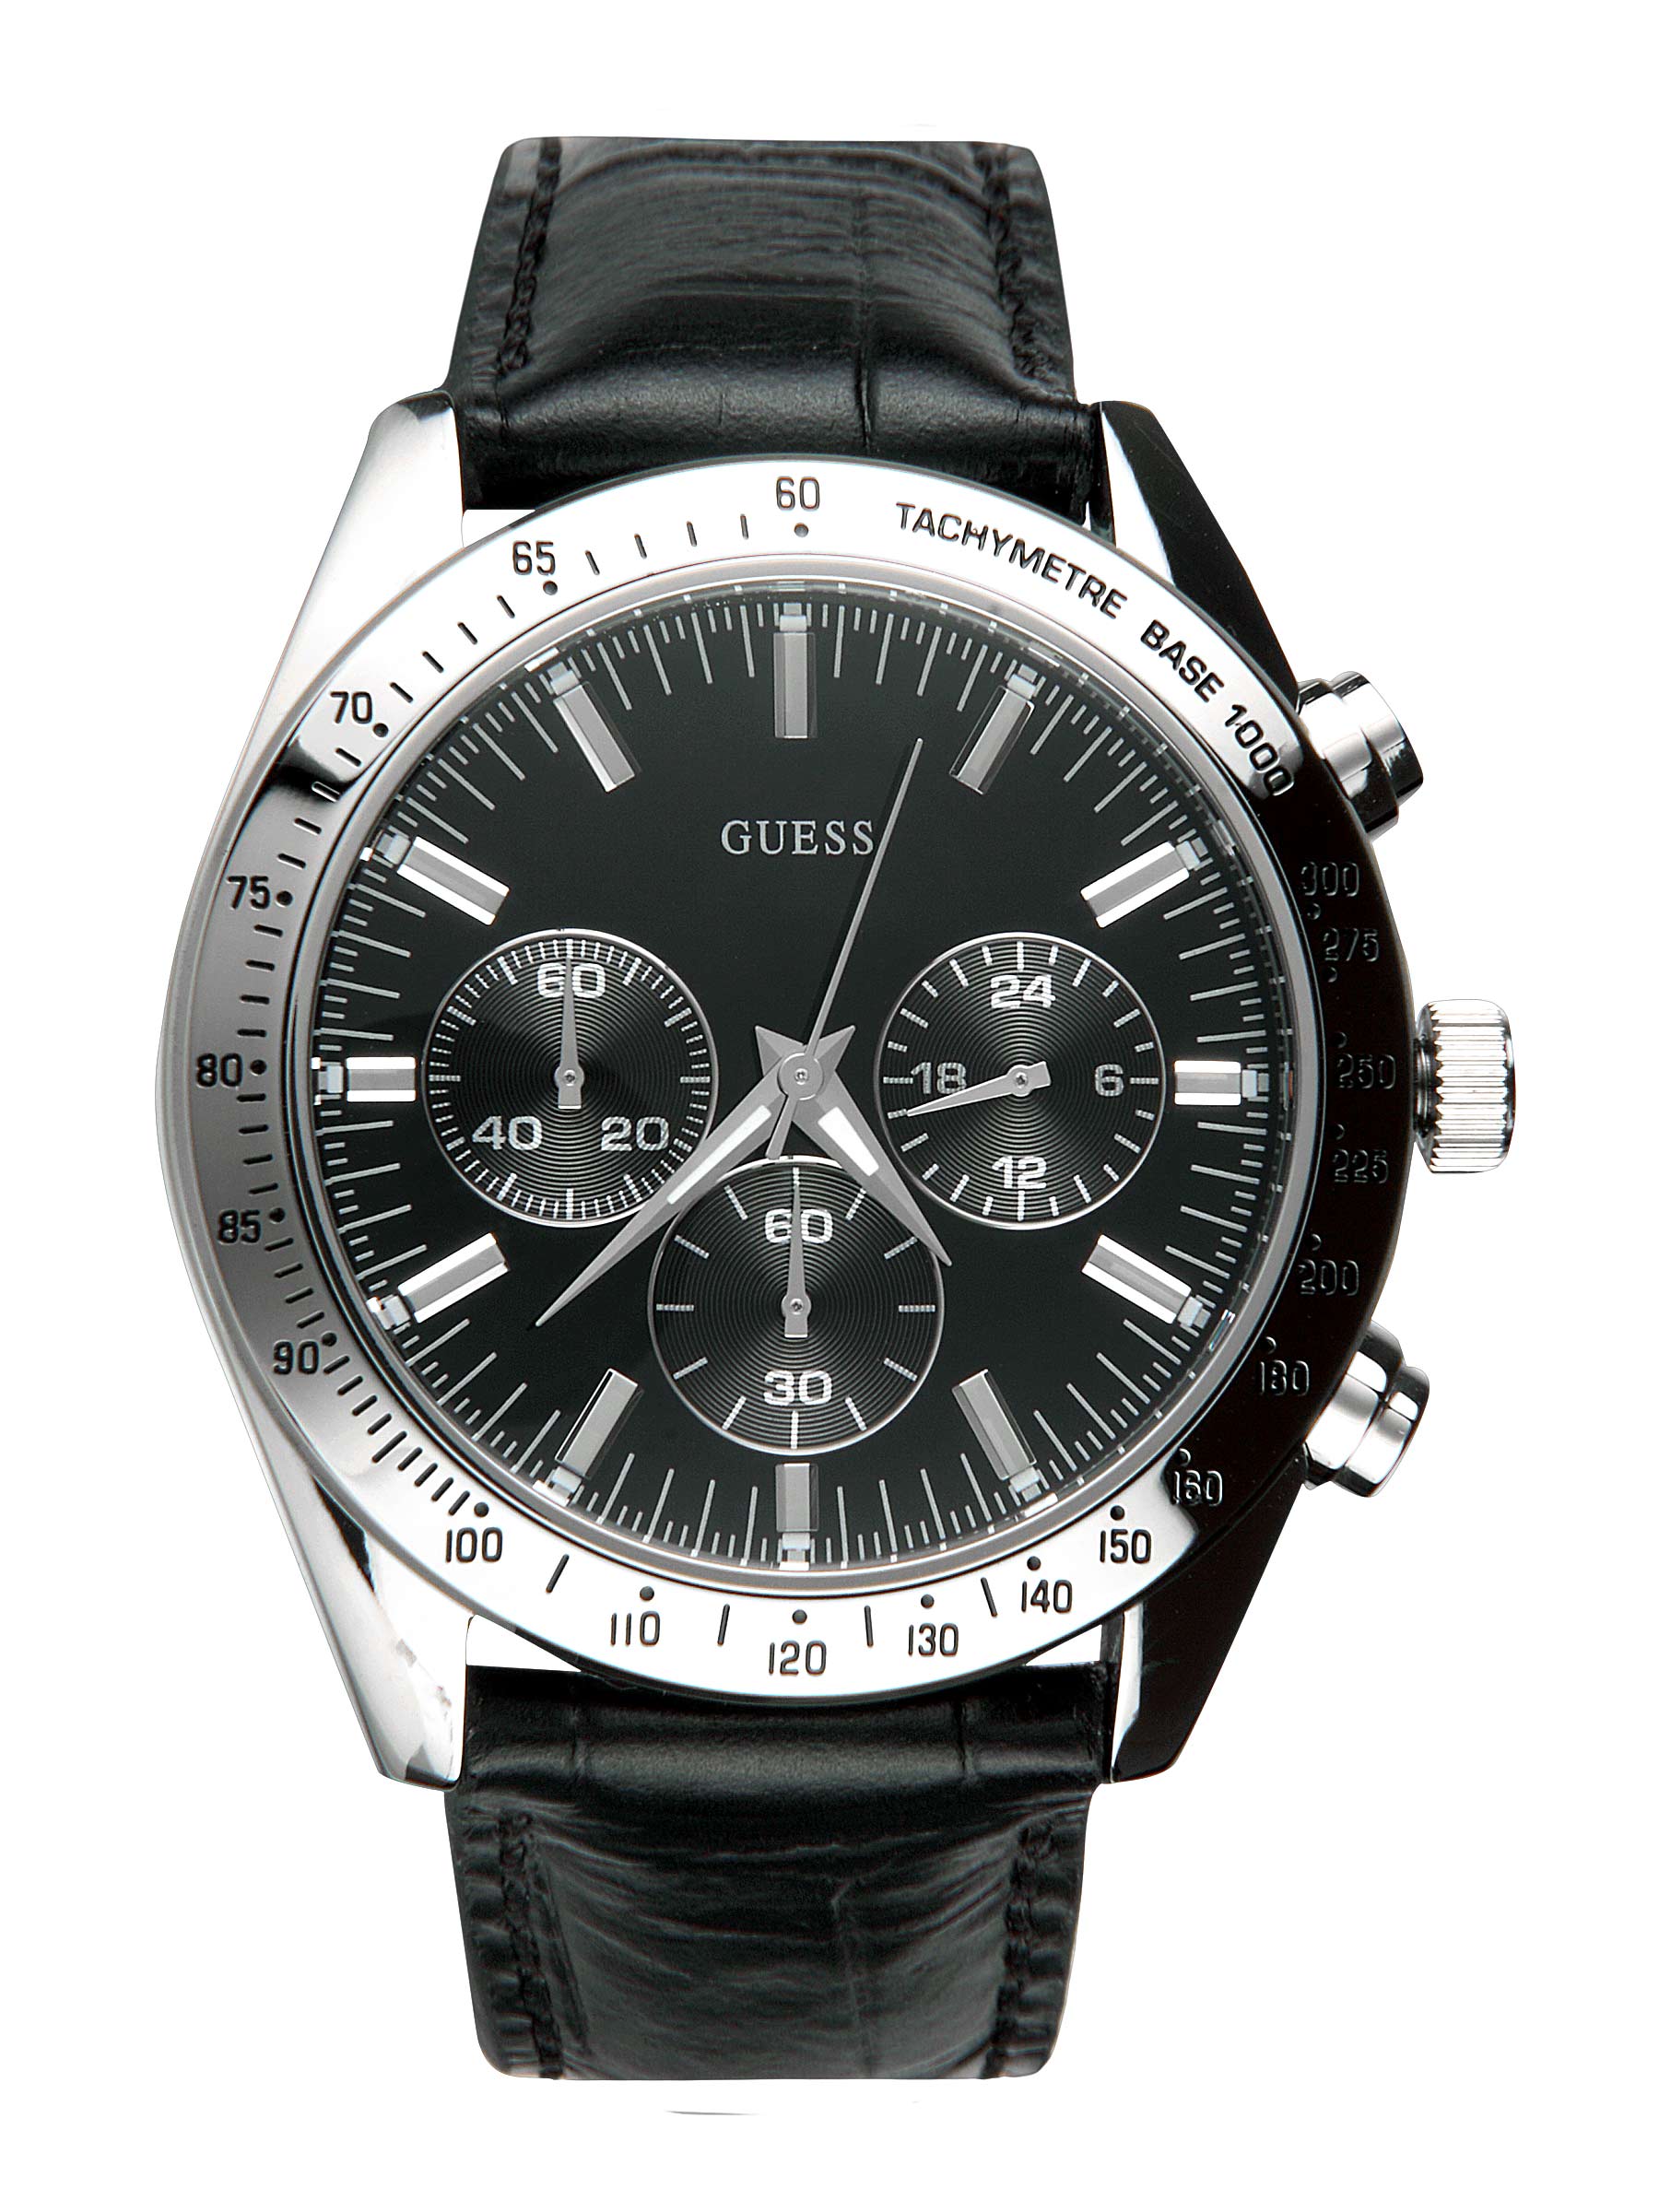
Guess Men Chase Steel Watch
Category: Accessories / Watches / Watches
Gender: Men
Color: Steel
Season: Winter 2016
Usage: Casual